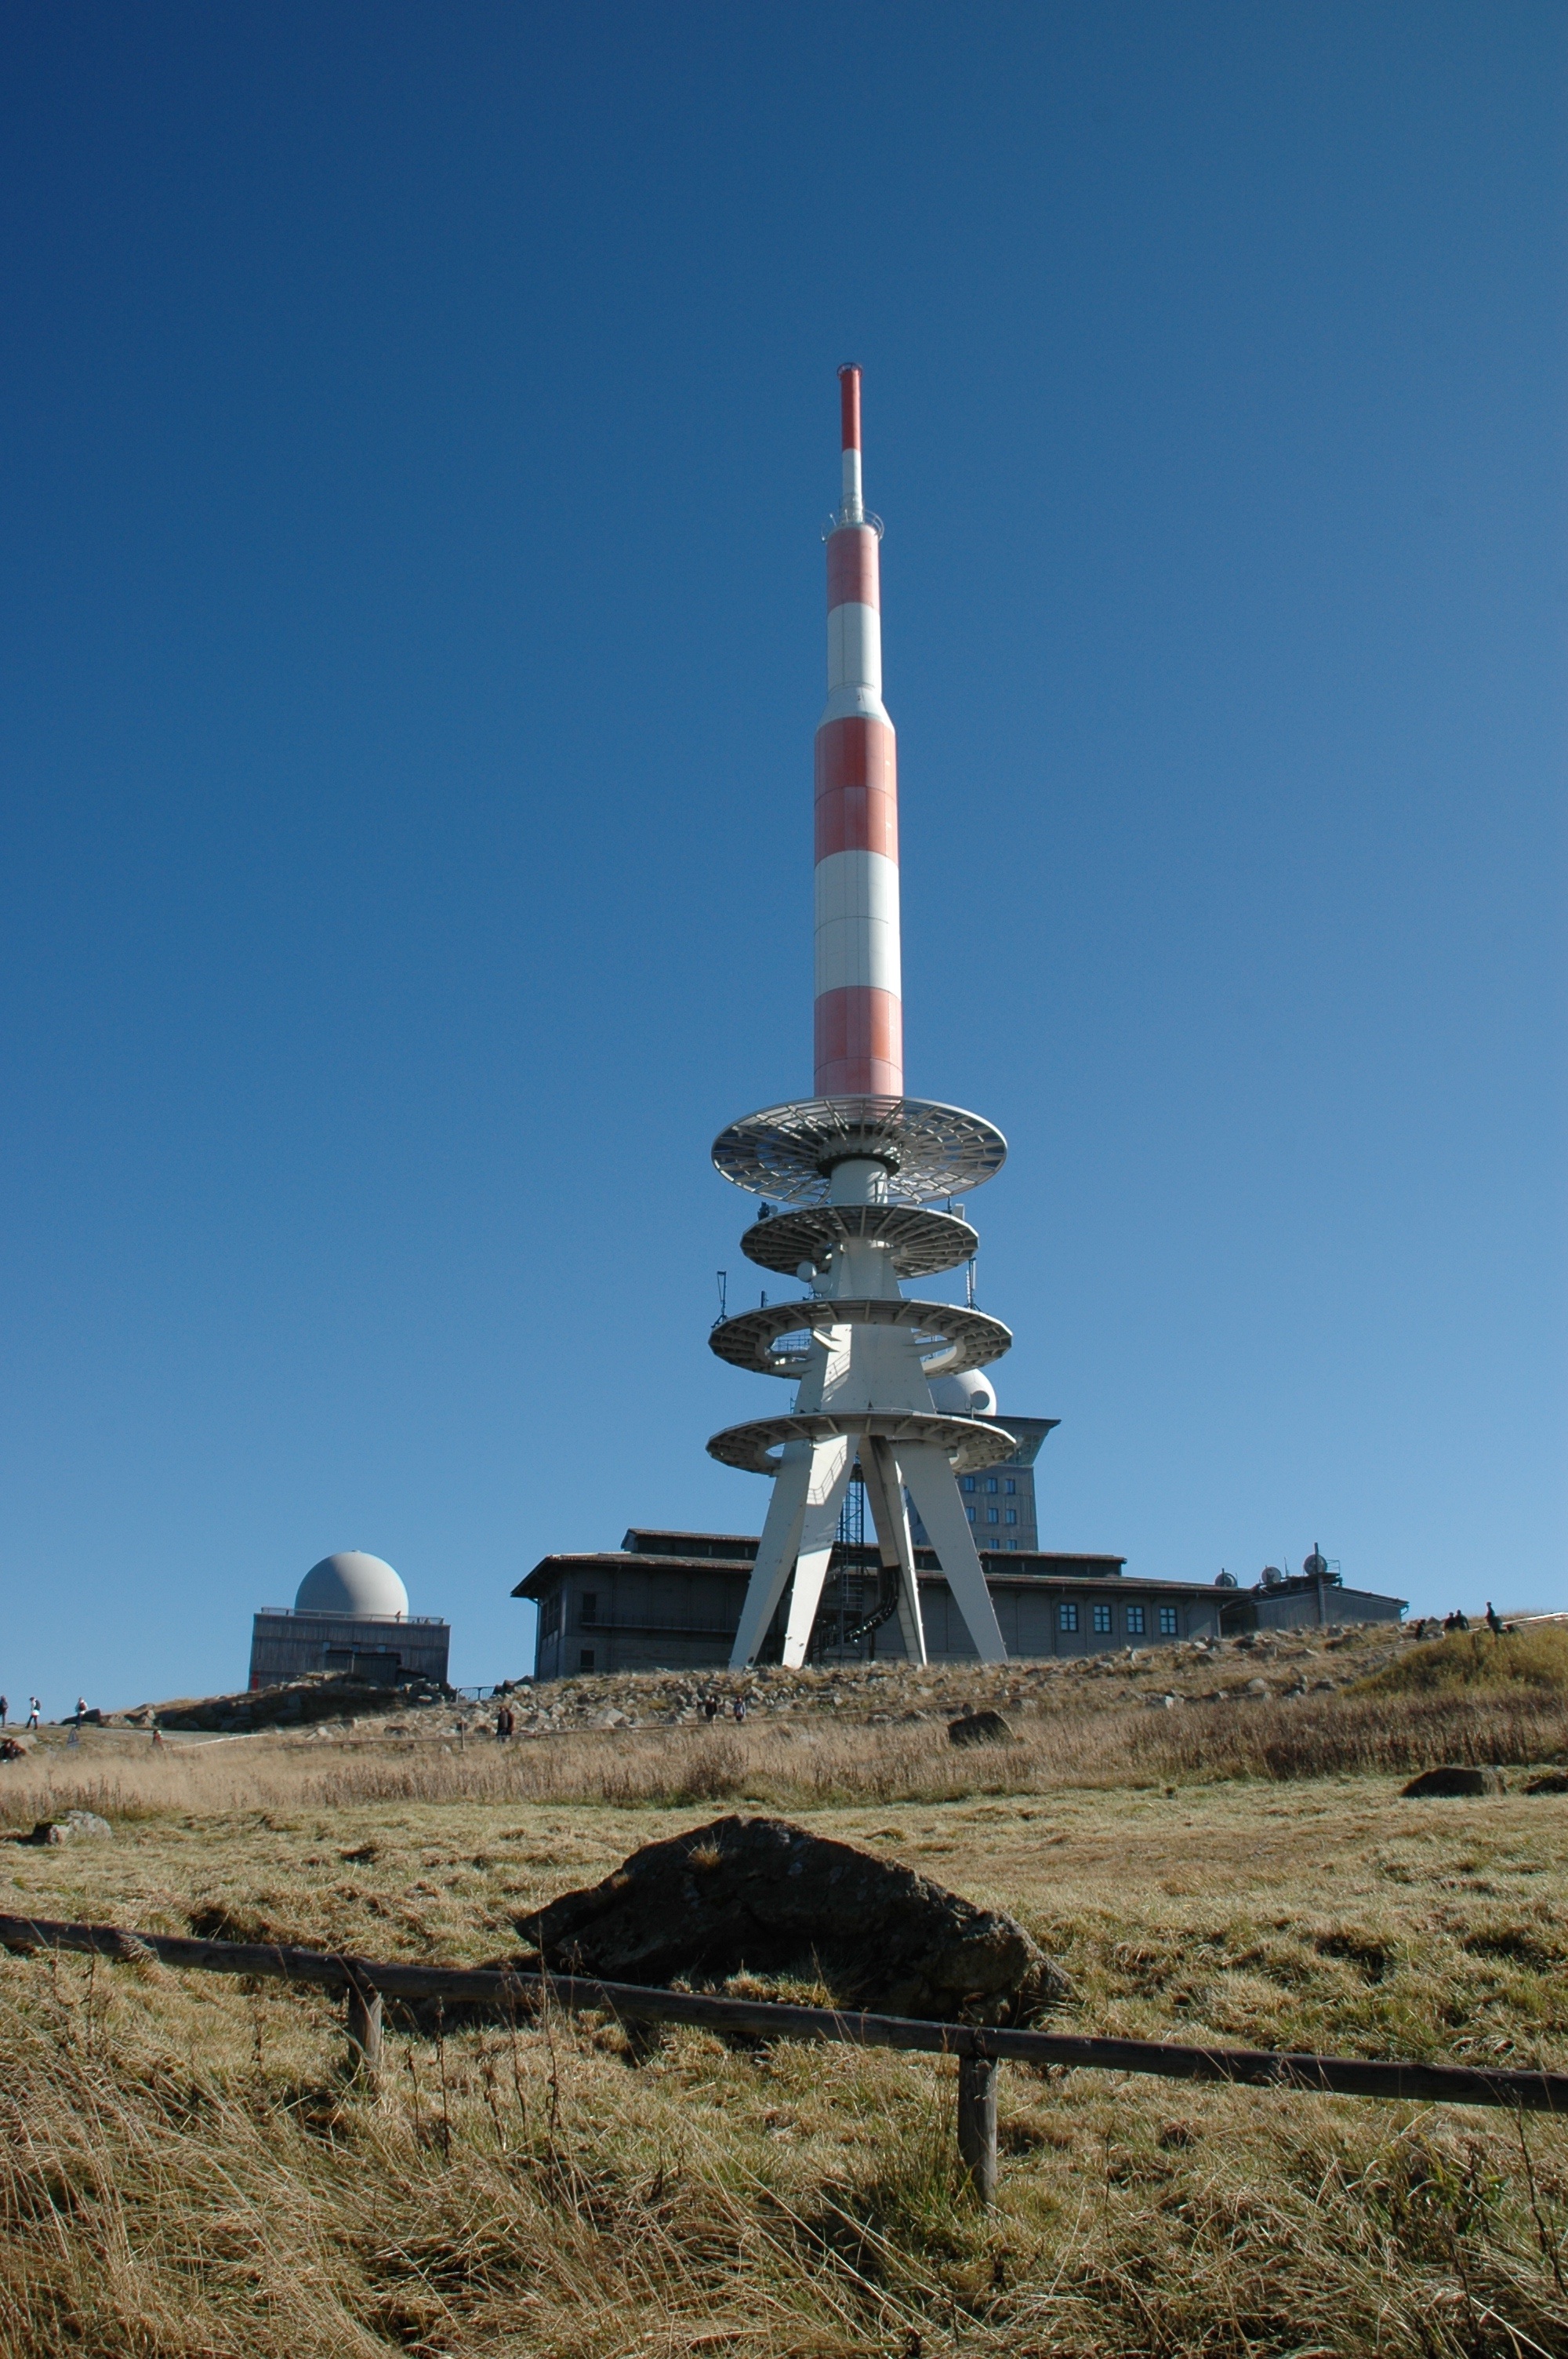
landscape, sky, monument, tower, landmark, spire, steeple, boulder, plateau, patrol, resin